Thomas Søndergård

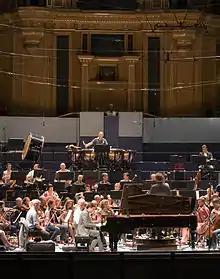
Francesco Piemontesi and Thomas Søndergård rehearsing with the BBC National Orchestra of Wales at Royal Albert Hall, London.

Thomas Søndergård (born 4 October 1969 in Holstebro, Denmark) is a Danish conductor and percussionist.